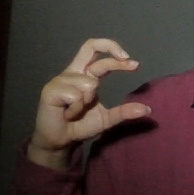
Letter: thal